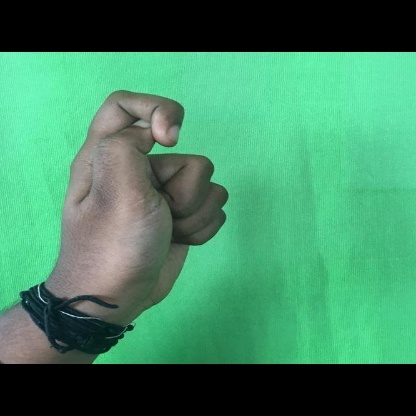
Mudra: Kapith